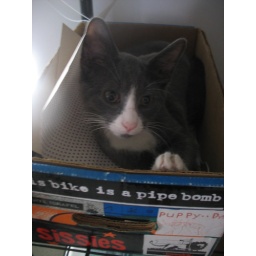
fred took a nap in my box of paper